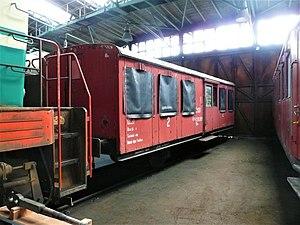
Wagons à deux essieux Clm4 d'avant 1945 dans le dépôt NTM de Chomutov